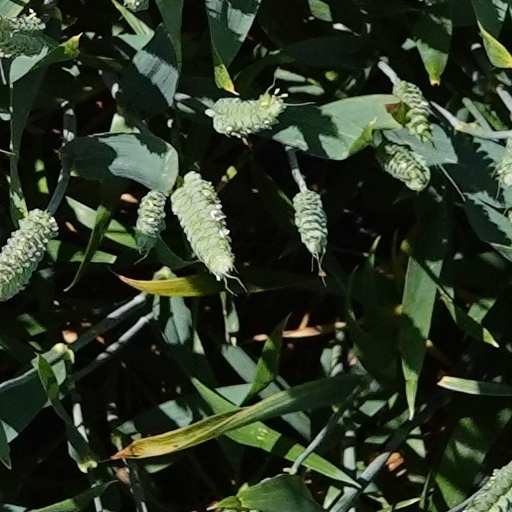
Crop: wheat